Sutherland Shire

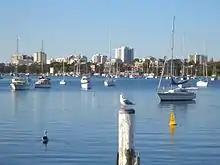
View of Cronulla from Burraneer

In January 1994, the 1994 Eastern seaboard fires destroyed parts of Como West, Jannali and Bonnet Bay; and affected the southern suburbs of Bundeena, Maianbar and Heathcote.